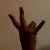
The image shows a hand gesture representing the number 7 in Indian Sign Language.